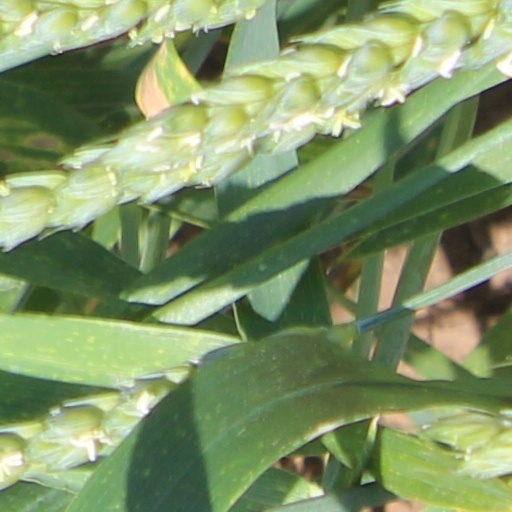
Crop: wheat